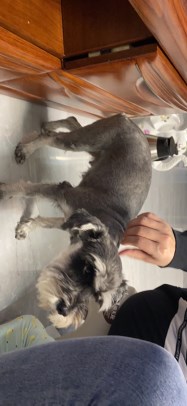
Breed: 2342-n000102-miniature_schnauzer